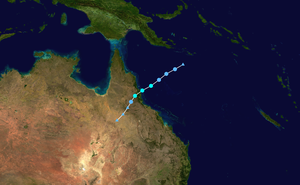
Le cyclone Tasha (2010) fut une courte mais dévastatrice tempête tropicale qui a provoqué une grande inondation du Queensland en Australie pendant le congé de Noël de l'année 2010. Dans l'échelle utilisée par le Bureau of Meteorology australien cela correspond à un cyclone tropical de catégorie 1, d'où la confusion de terme.